Charles Lincoln Edwards

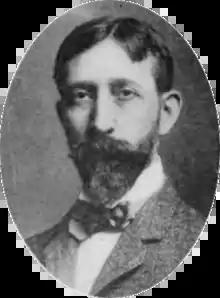
Edwards in 1910

Charles Lincoln Edwards (December 8, 1863 – May 6, 1937) was an American zoologist. His research included studies of development in reptiles and sea cucumbers, chromosomes of "Ascaris" roundworms, and taxonomy of sea cucumbers and copepods, naming at least five species of copepods found in sea cucumber body cavities.